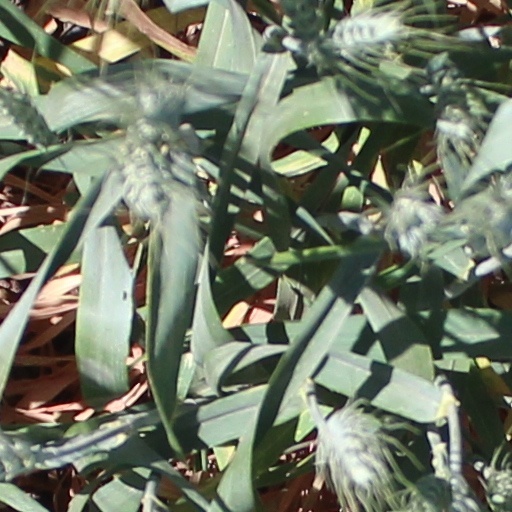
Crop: wheat